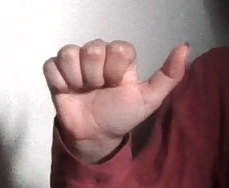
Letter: dhad